CapZ

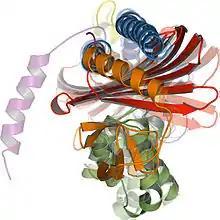
This image shows the structures of Cap32/34 superposed onto CapZ (in green) over the Cα positions of the entire CP molecules.

The main function of CapZ is to cap the barbed (plus) end of actin filaments in muscle cells. It is located in the Z band of the muscle sarcomere. This protein helps to stabilize the actin filaments protecting it from assembly and disassembly. The activity regulation of this protein can be done by other regulatory proteins that bind to the actin filaments blocking the CapZ, hence allowing assembly.